171st Tunnelling Company

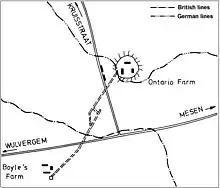
Plan of the deep mine at Ontario Farm

At the end of January 1917, the 171st Tunnelling Company began work on the deep mine at Ontario Farm. The ground at the site selected for this mine proved very difficult as much of it was sandy clay. The miners began to dig at Boyle's Farm which is just on the southern side of the main road (Mesenstraat/Nieuwkerkestraat) passing by. The shaft went down and pumps were installed to bring air down and water out of the mine. After tunnelling forward, the miners broke into blue clay, extending the depth to some . After driving the gallery almost forward, the flooding was so bad that a dam had to be constructed and a new gallery started. Despite these obstacles, the tunnellers arrived under Ontario Farm at the end of May 1917 and installed the ammonal charge with a day to spare. When it was detonated on 7 June 1915, the mine did not produce a crater but left a shallow indentation in the soft clay; the shock wave did great damage to the German position. The explosion caught two battalions of the 17th Bavarian Infantry Regiment during a relief, half of which were "as good as annihilated".